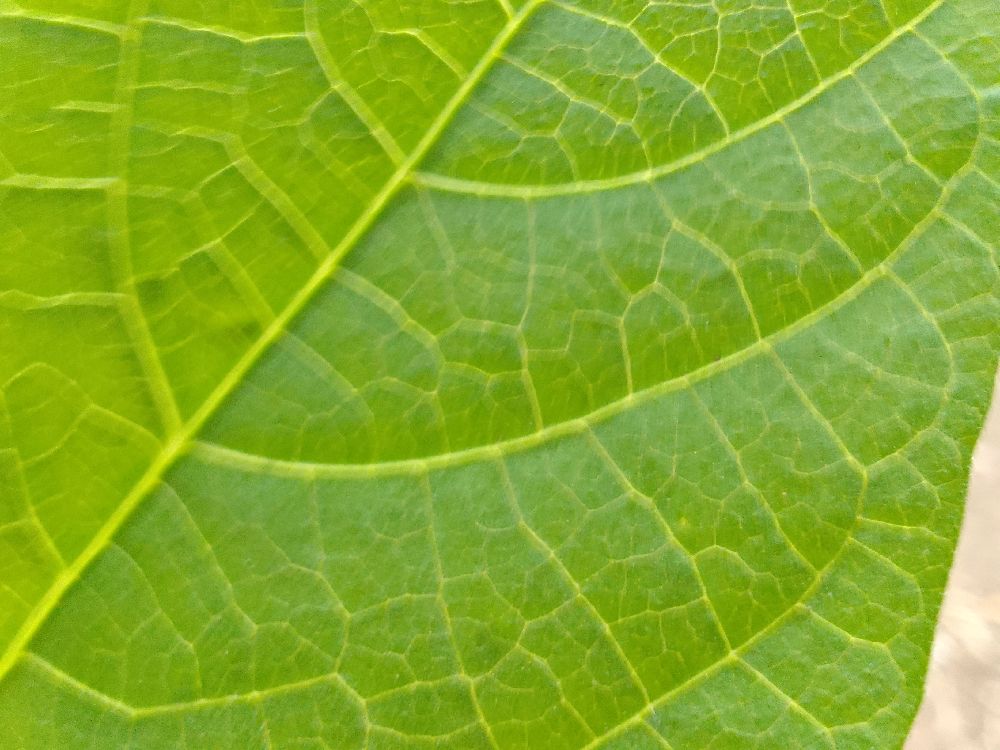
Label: healthy